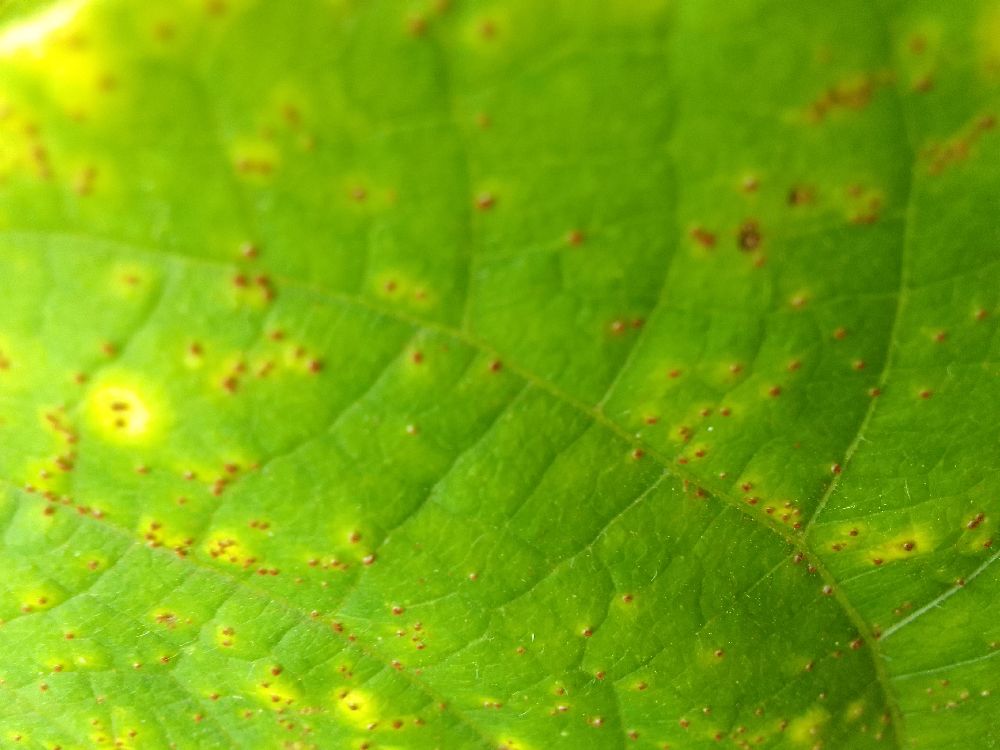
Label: rust